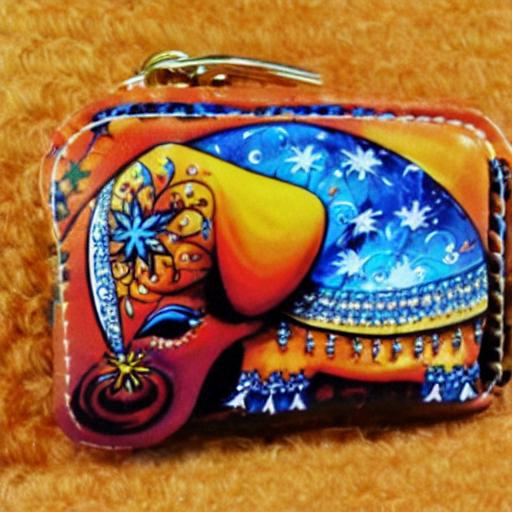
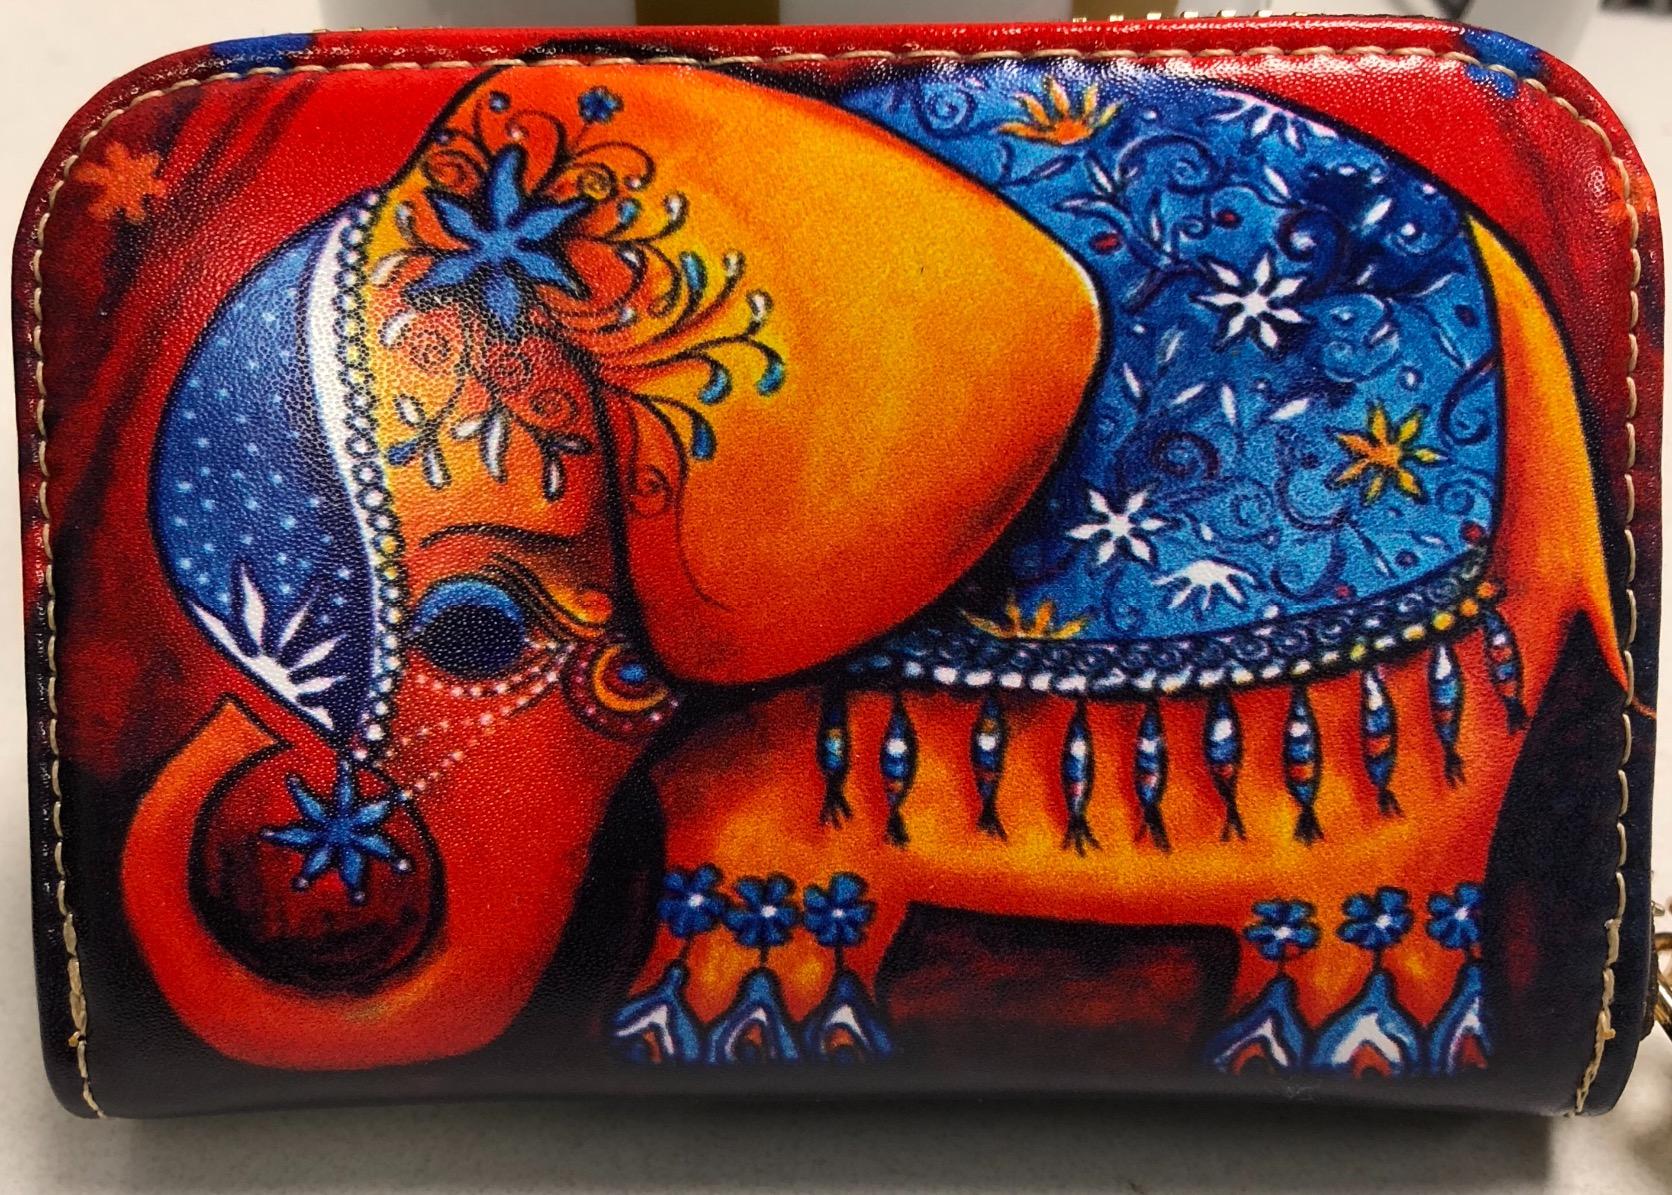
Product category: accessories_keychain
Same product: no